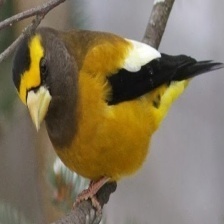
Species: EVENING GROSBEAK
Scientific name: COCCOTHRAUSTES VESPERTINUS